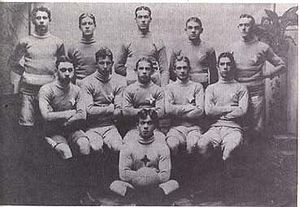
IFK Göteborg
IFK Göteborg anno 1905.
IFK Göteborg, er en svensk fodboldklub med hjemsted i Göteborg. Klubben blev grundlagt den 4. oktober 1904 som det 39. medlem af den landsdækkende hovedorganisation Idrottsföreningen Kamraterna. Göteborg spiller i den svenske Allsvenskan.